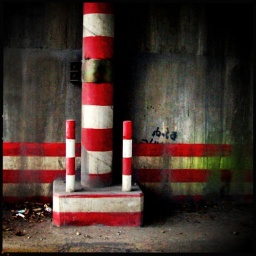
red and white striped concrete pylons under the &amp;quot;celebration&amp;quot; or Han Jiang bridge that crosses the Han river (Han Jiang)